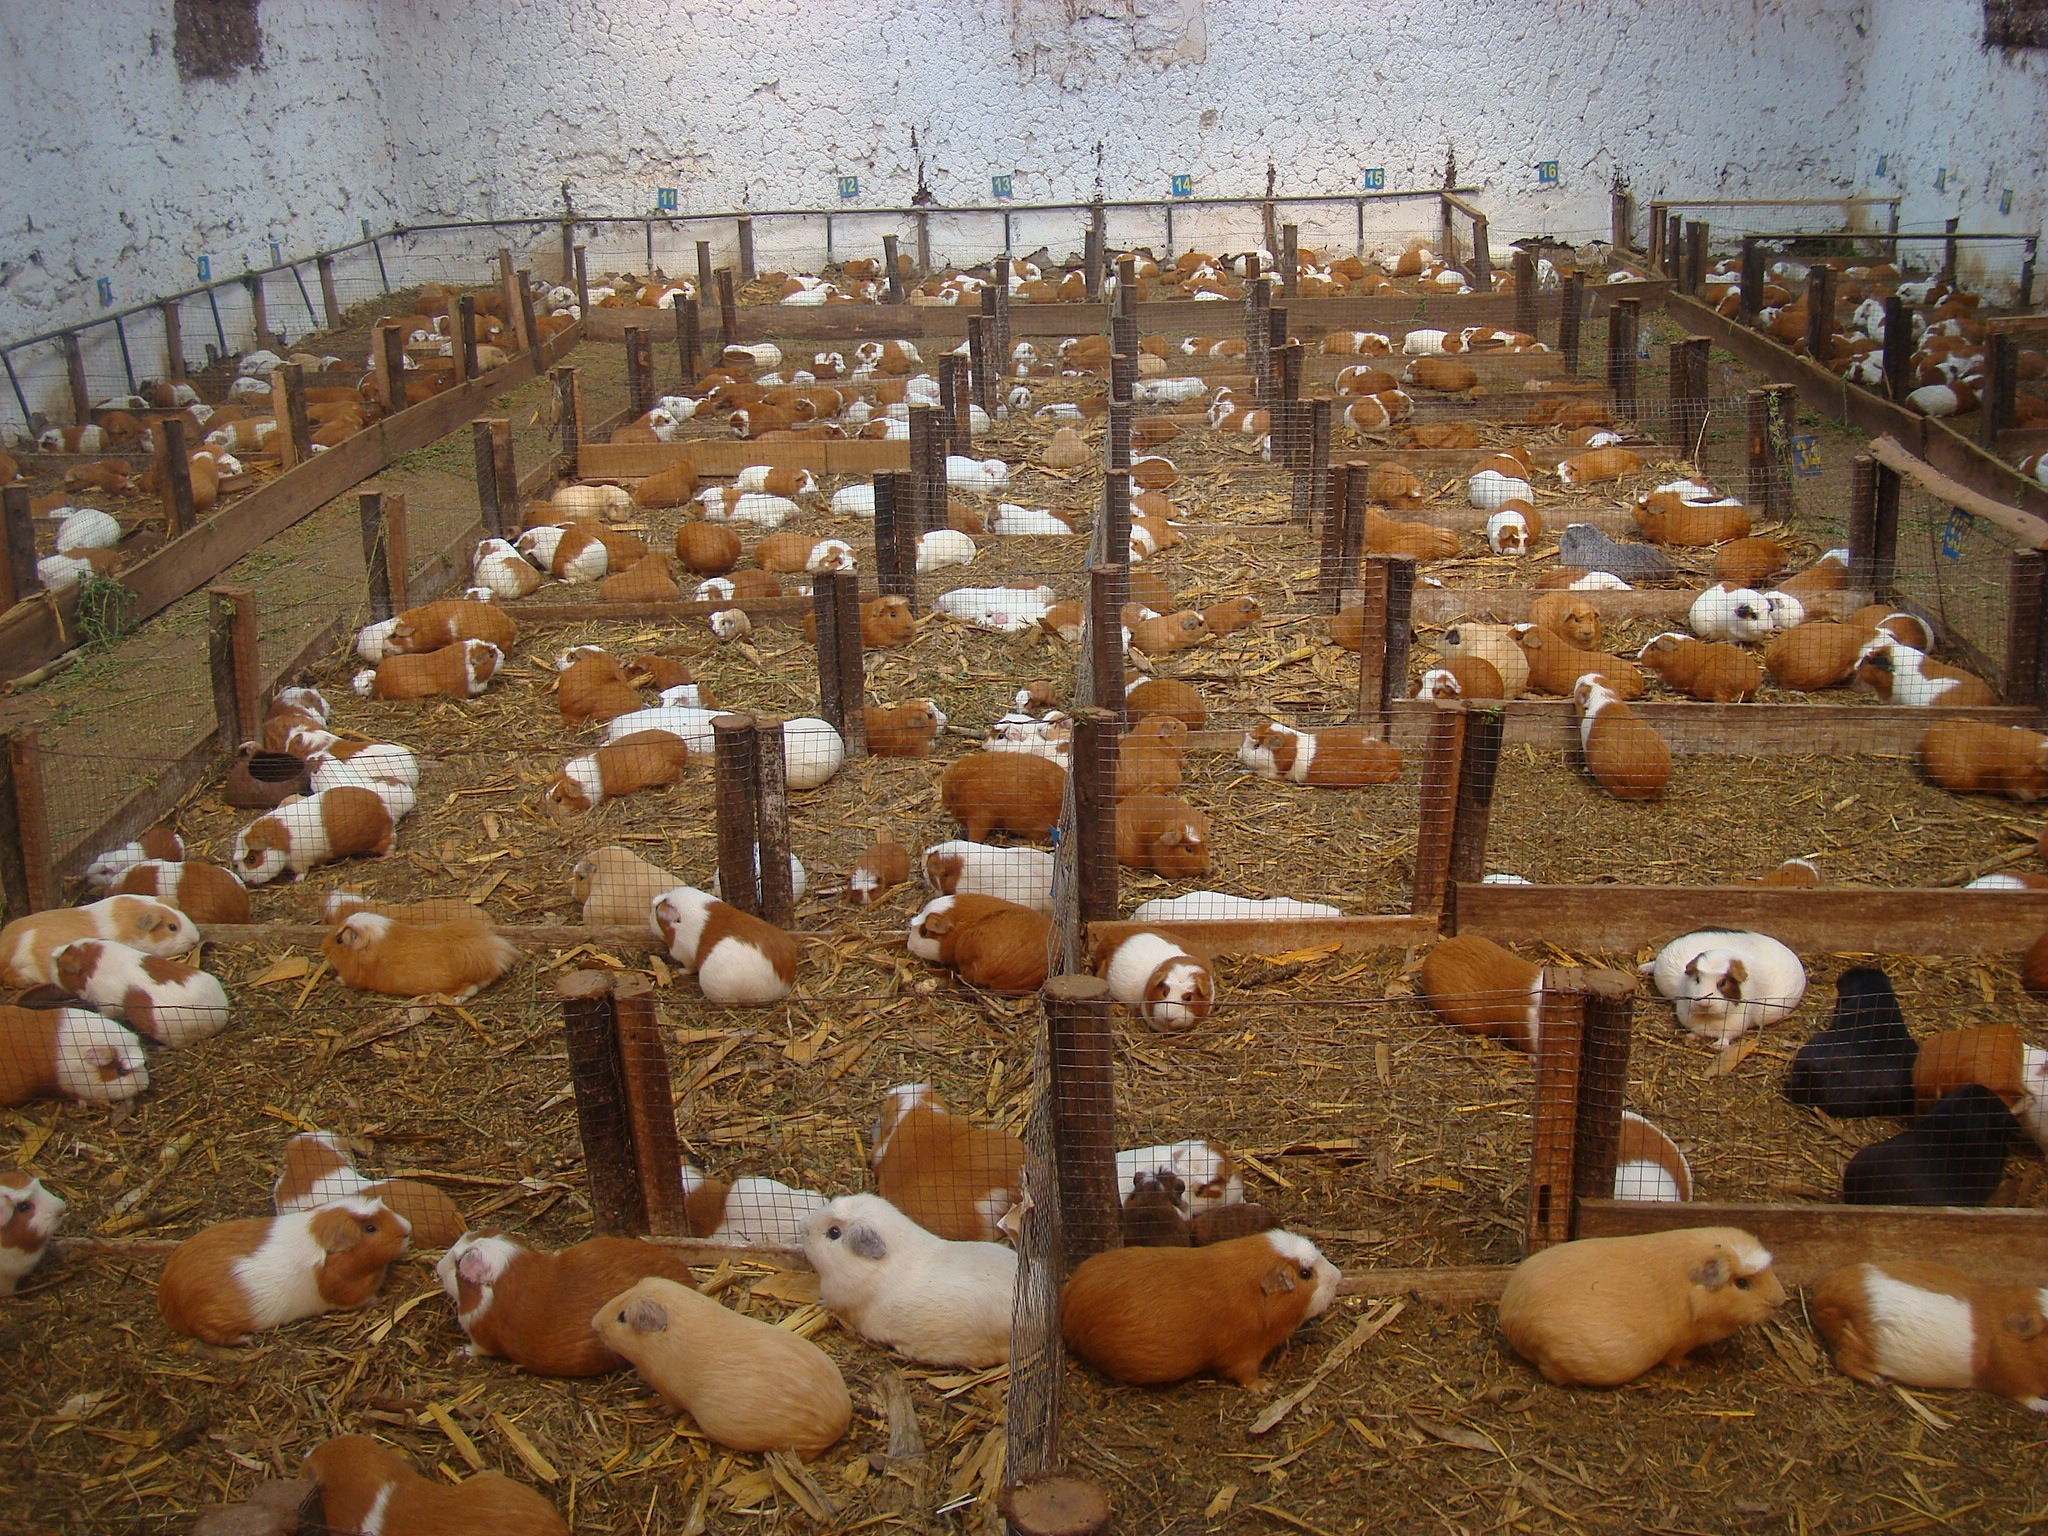
farm, interior, building, business, inside, animals, production, water bird, unique, ecuador, caged, cages, ancient history, cuy